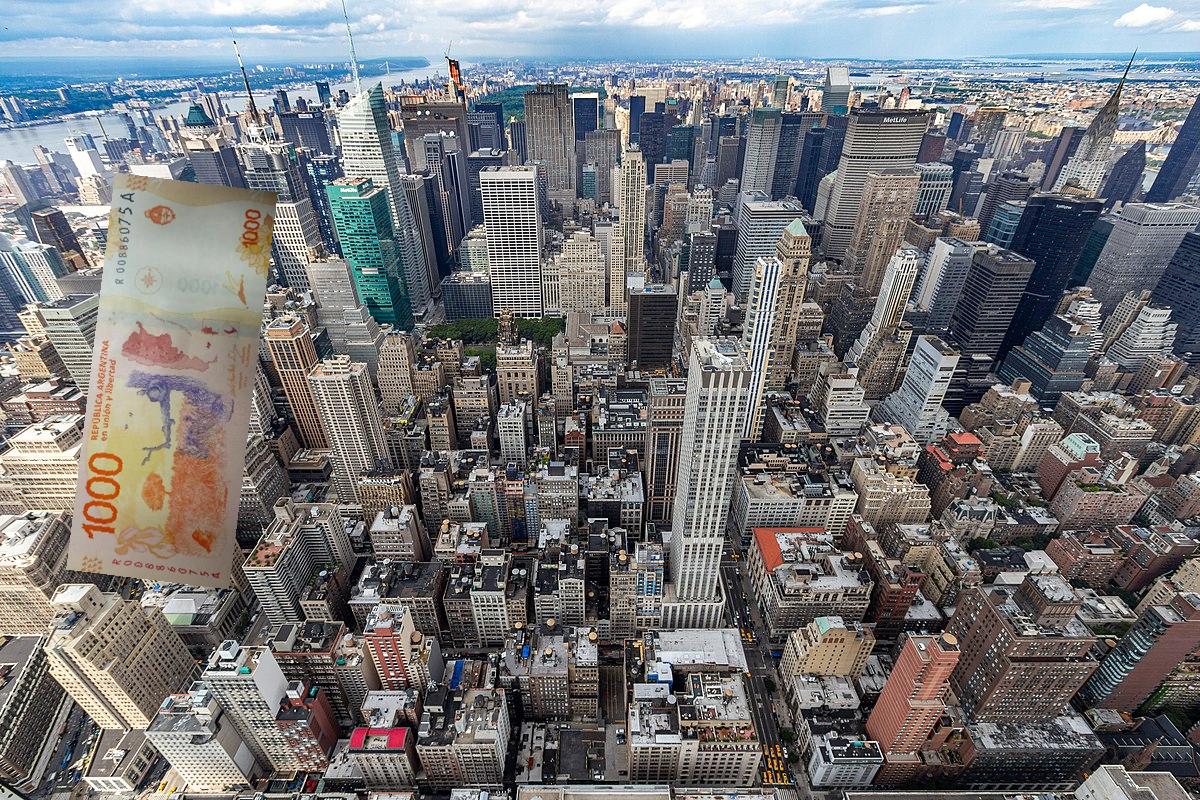
Denominación: 1000